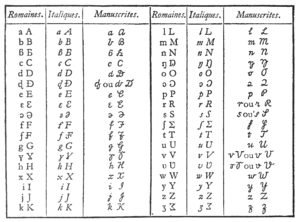
tableau des Majuscules et formes écrites de l’Orthographe pratique des langues africaines, 1930, page 18. (voir Alphabet international africain). Aussi publié en anglais
L'alphabet international africain est un alphabet fondé sur l'alphabet latin, proposé en 1927 par l'Institut international des langues et civilisations africaines de Londres sous la direction de Diedrich Westermann. Il a été créé afin de permettre la transcription des langues africaines pour des usages scientifiques et pratiques.